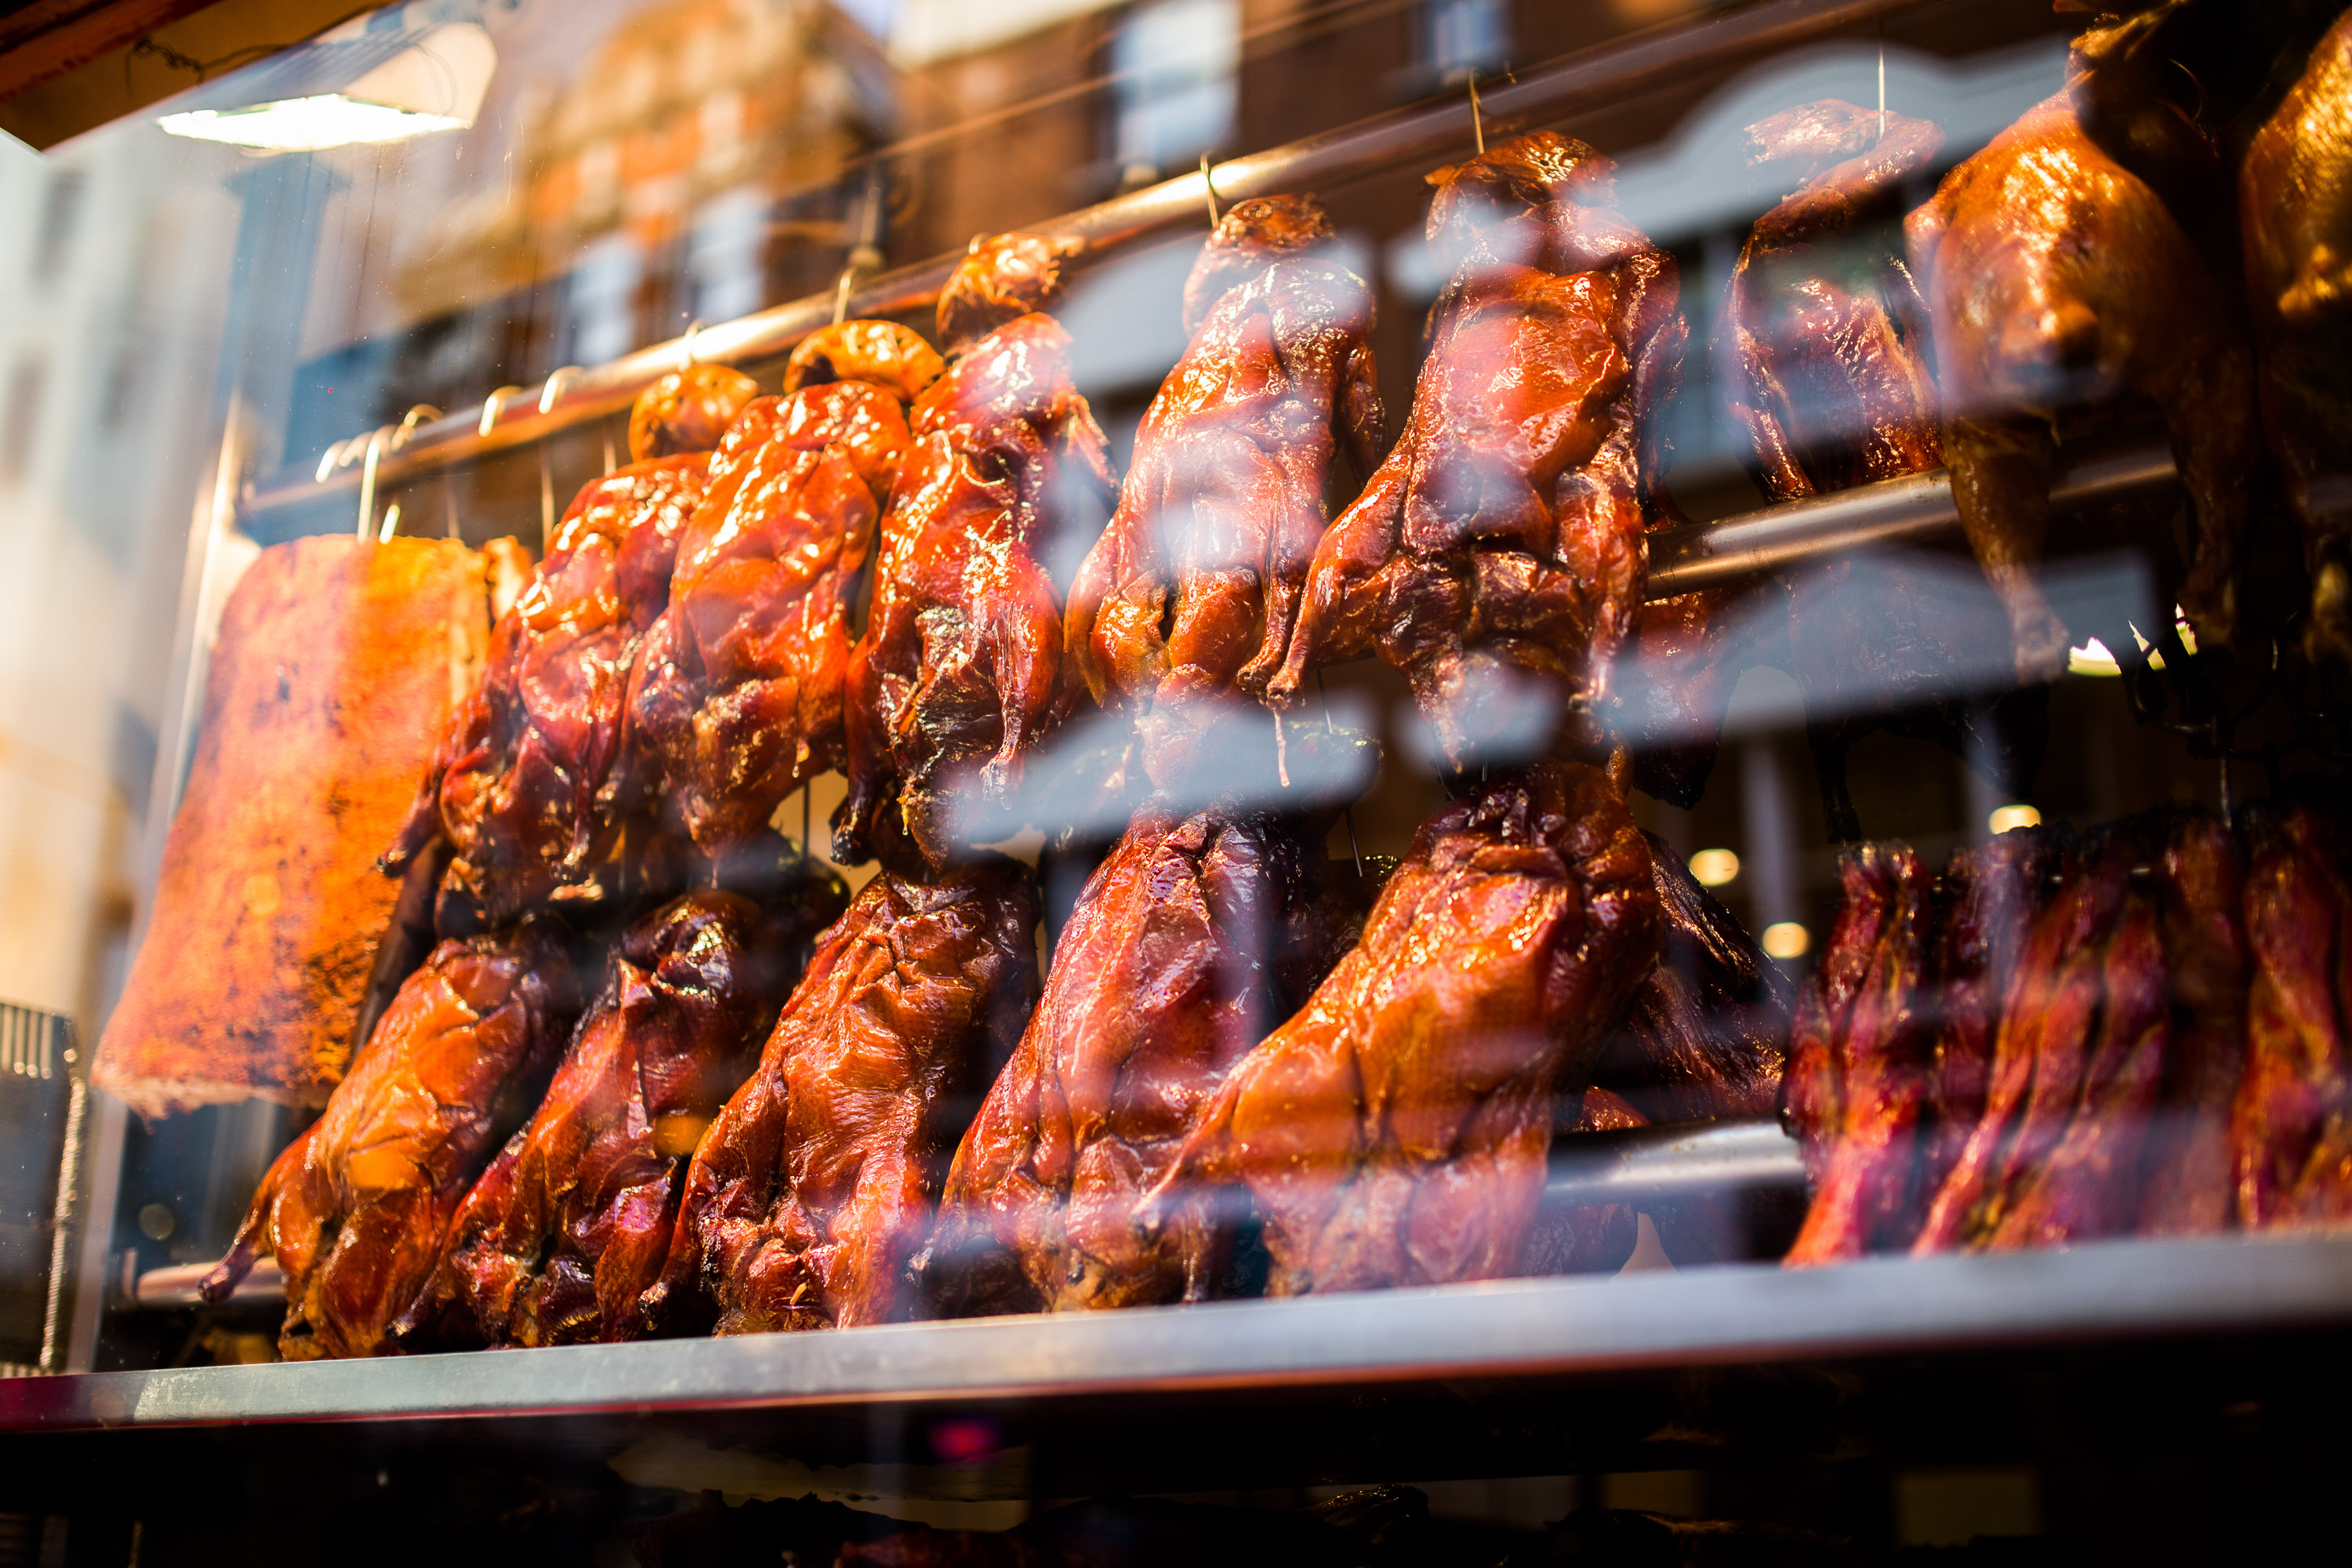
barbecue, food, grilling, souvlaki, cuisine, dish, barbecue grill, meat, roasting, street food, outdoor grill, kebab, cooking, delicacy, churrasco food, brochette, skewer, grillades, yakitori, thai food, satay, mediterranean food, hendl, greek food, arrosticini